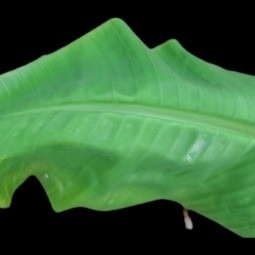
Label: Calcium